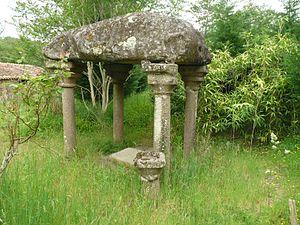
dolmen de Sainte-Madeleine, Lessac, Charente, France
Le dolmen de la Madeleine ou dolmen de Sainte-Madeleine est un curieux mégalithe située dans la commune de Lessac en Charente qui a été converti en chapelle.